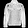
Label: Coat